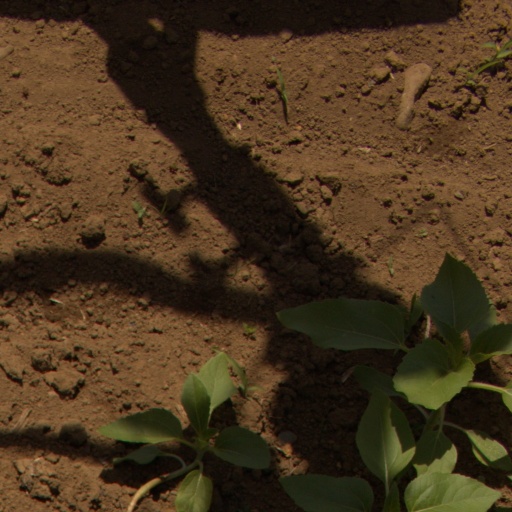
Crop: Jerusalem artichoke